Naonobu (crater)

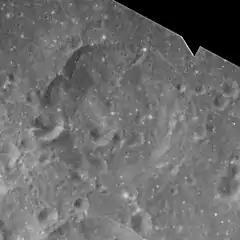
Apollo 15 image

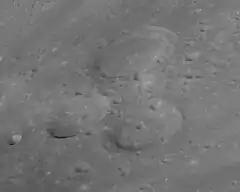
Oblique view of Bilharz (top), Atwood (lower left), and Naonobu (lower right), from Apollo 11

Naonobu is a small lunar impact crater named after Japanese mathematician Ajima Naonobu. It is located on the eastern Mare Fecunditatis, to the northwest of the prominent crater Langrenus, and it forms a triple-crater formation with the adjacent Atwood to the south and Bilharz just to the southwest. Naonobu and Atwood are separated by only a few kilometres.